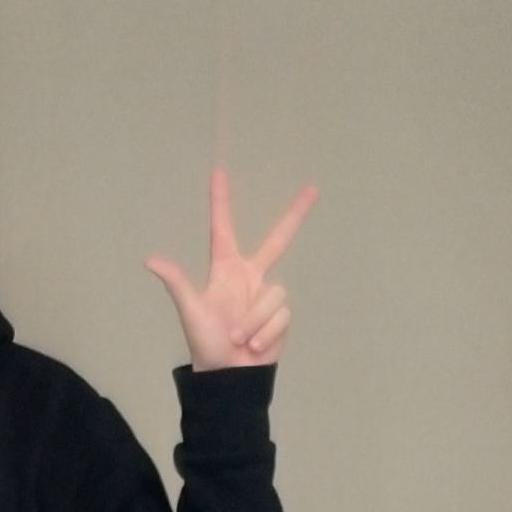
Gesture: three2